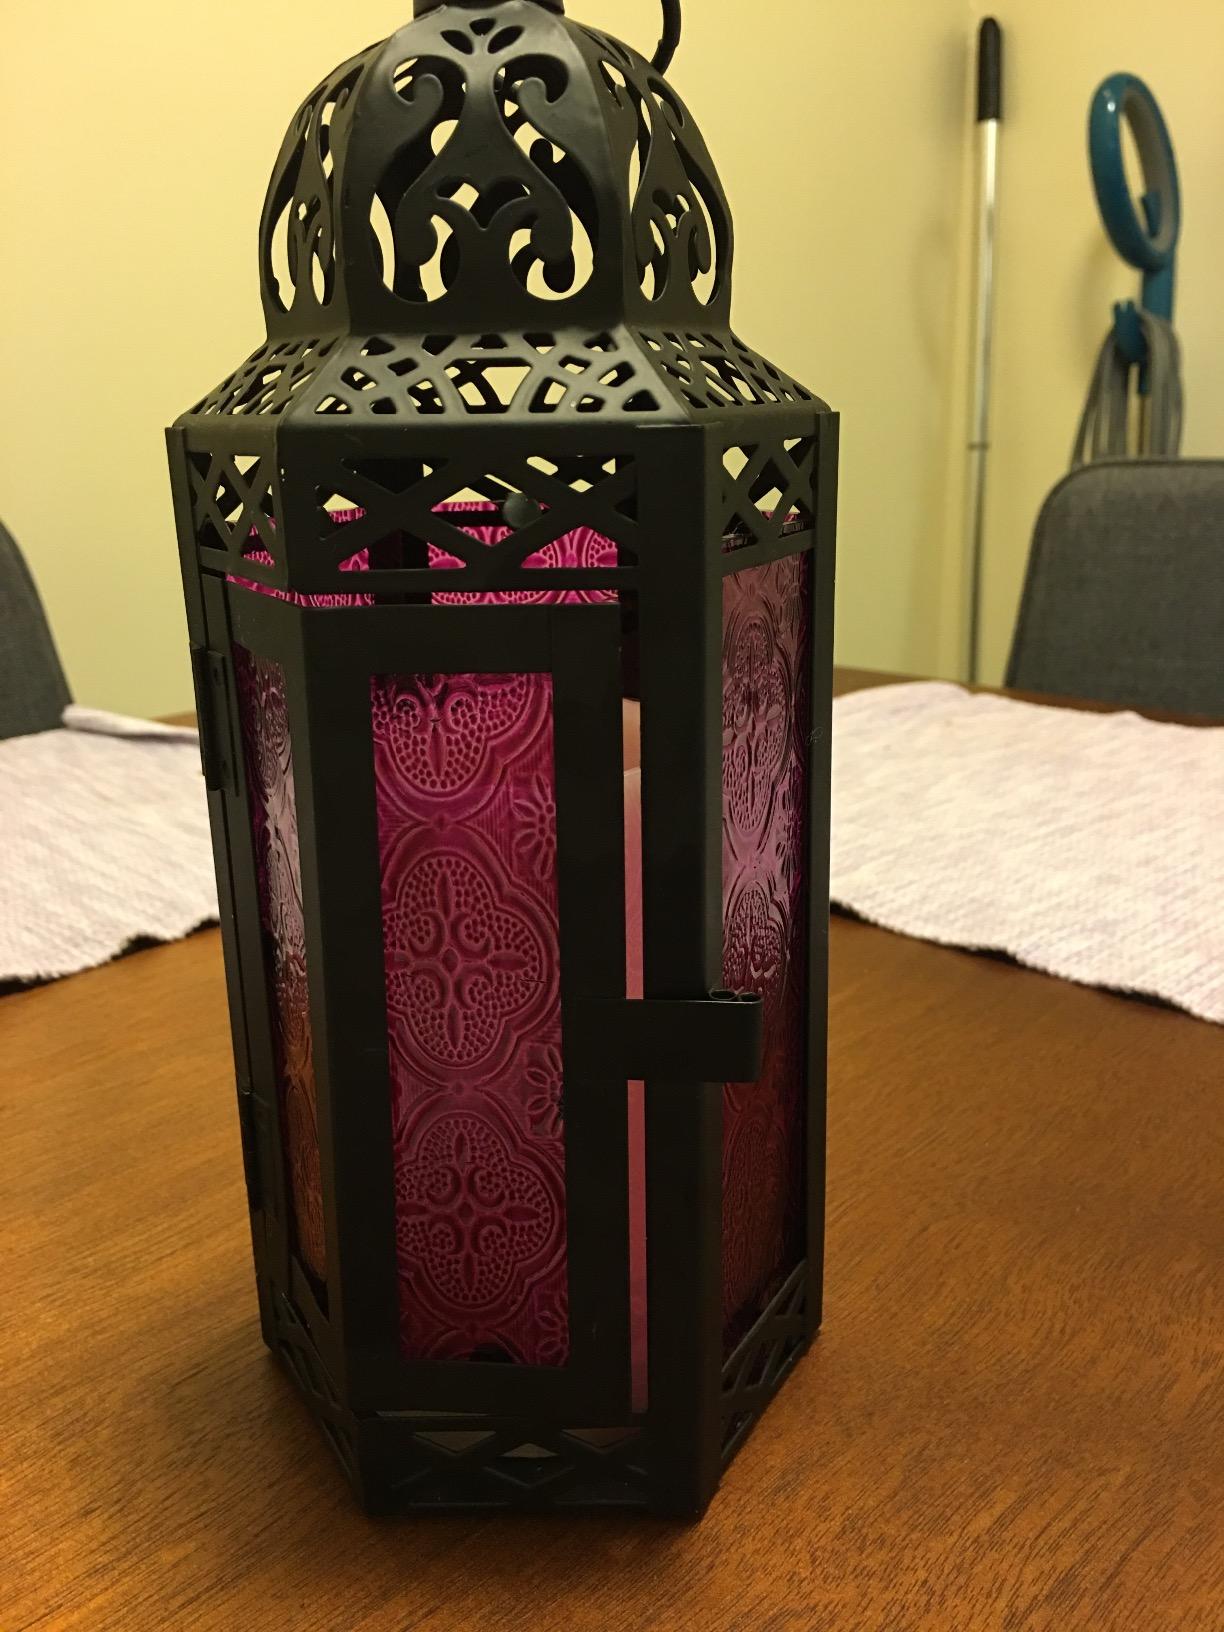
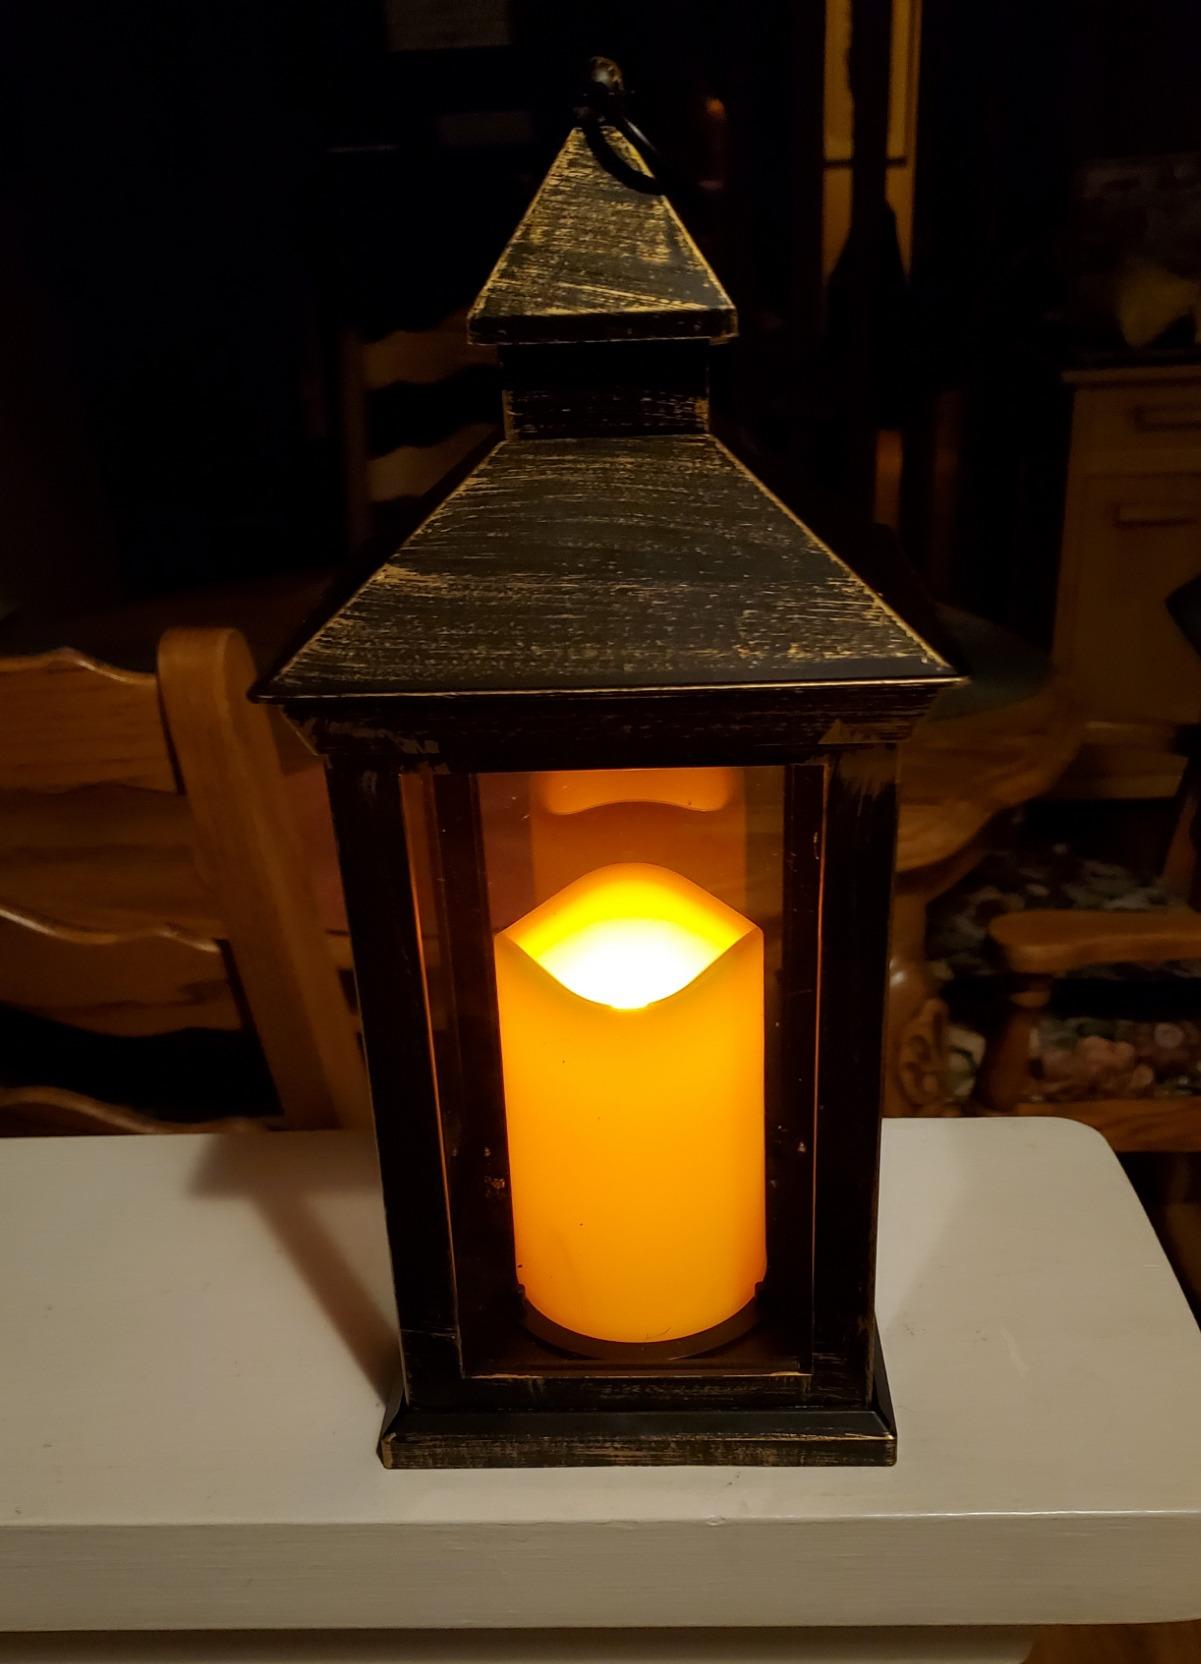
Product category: lantern
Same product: no